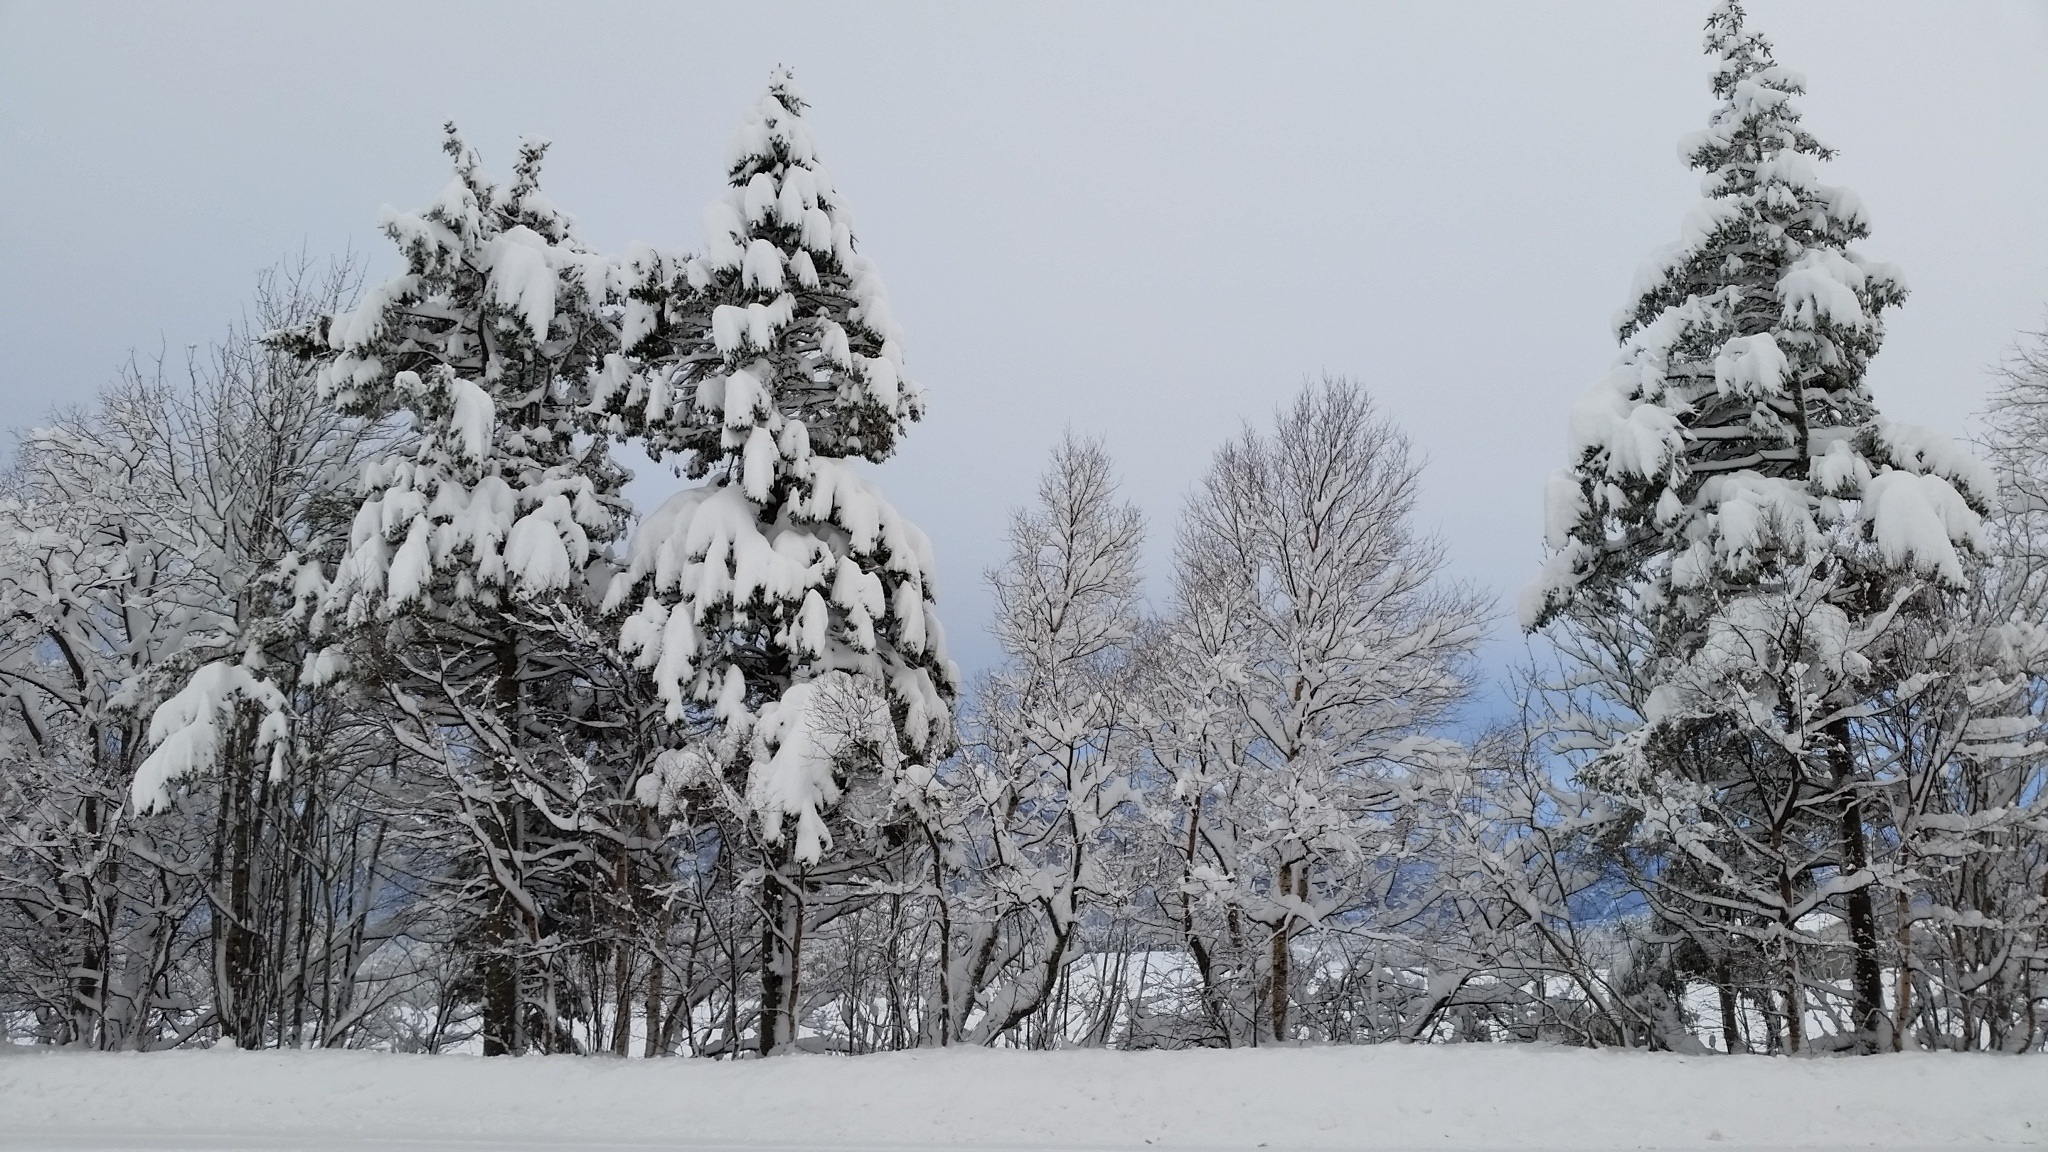
tree, forest, branch, snow, cold, winter, frost, weather, fir, season, spruce, norway, scandinavia, nordic, freezing, in the cold, snow scene, winter scene, woody plant, winter landscapes, landscape photography